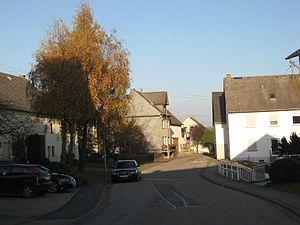
Hungenroth est une municipalité du Verbandsgemeinde Emmelshausen, dans l'arrondissement de Rhin-Hunsrück, en Rhénanie-Palatinat, dans l'ouest de l'Allemagne.